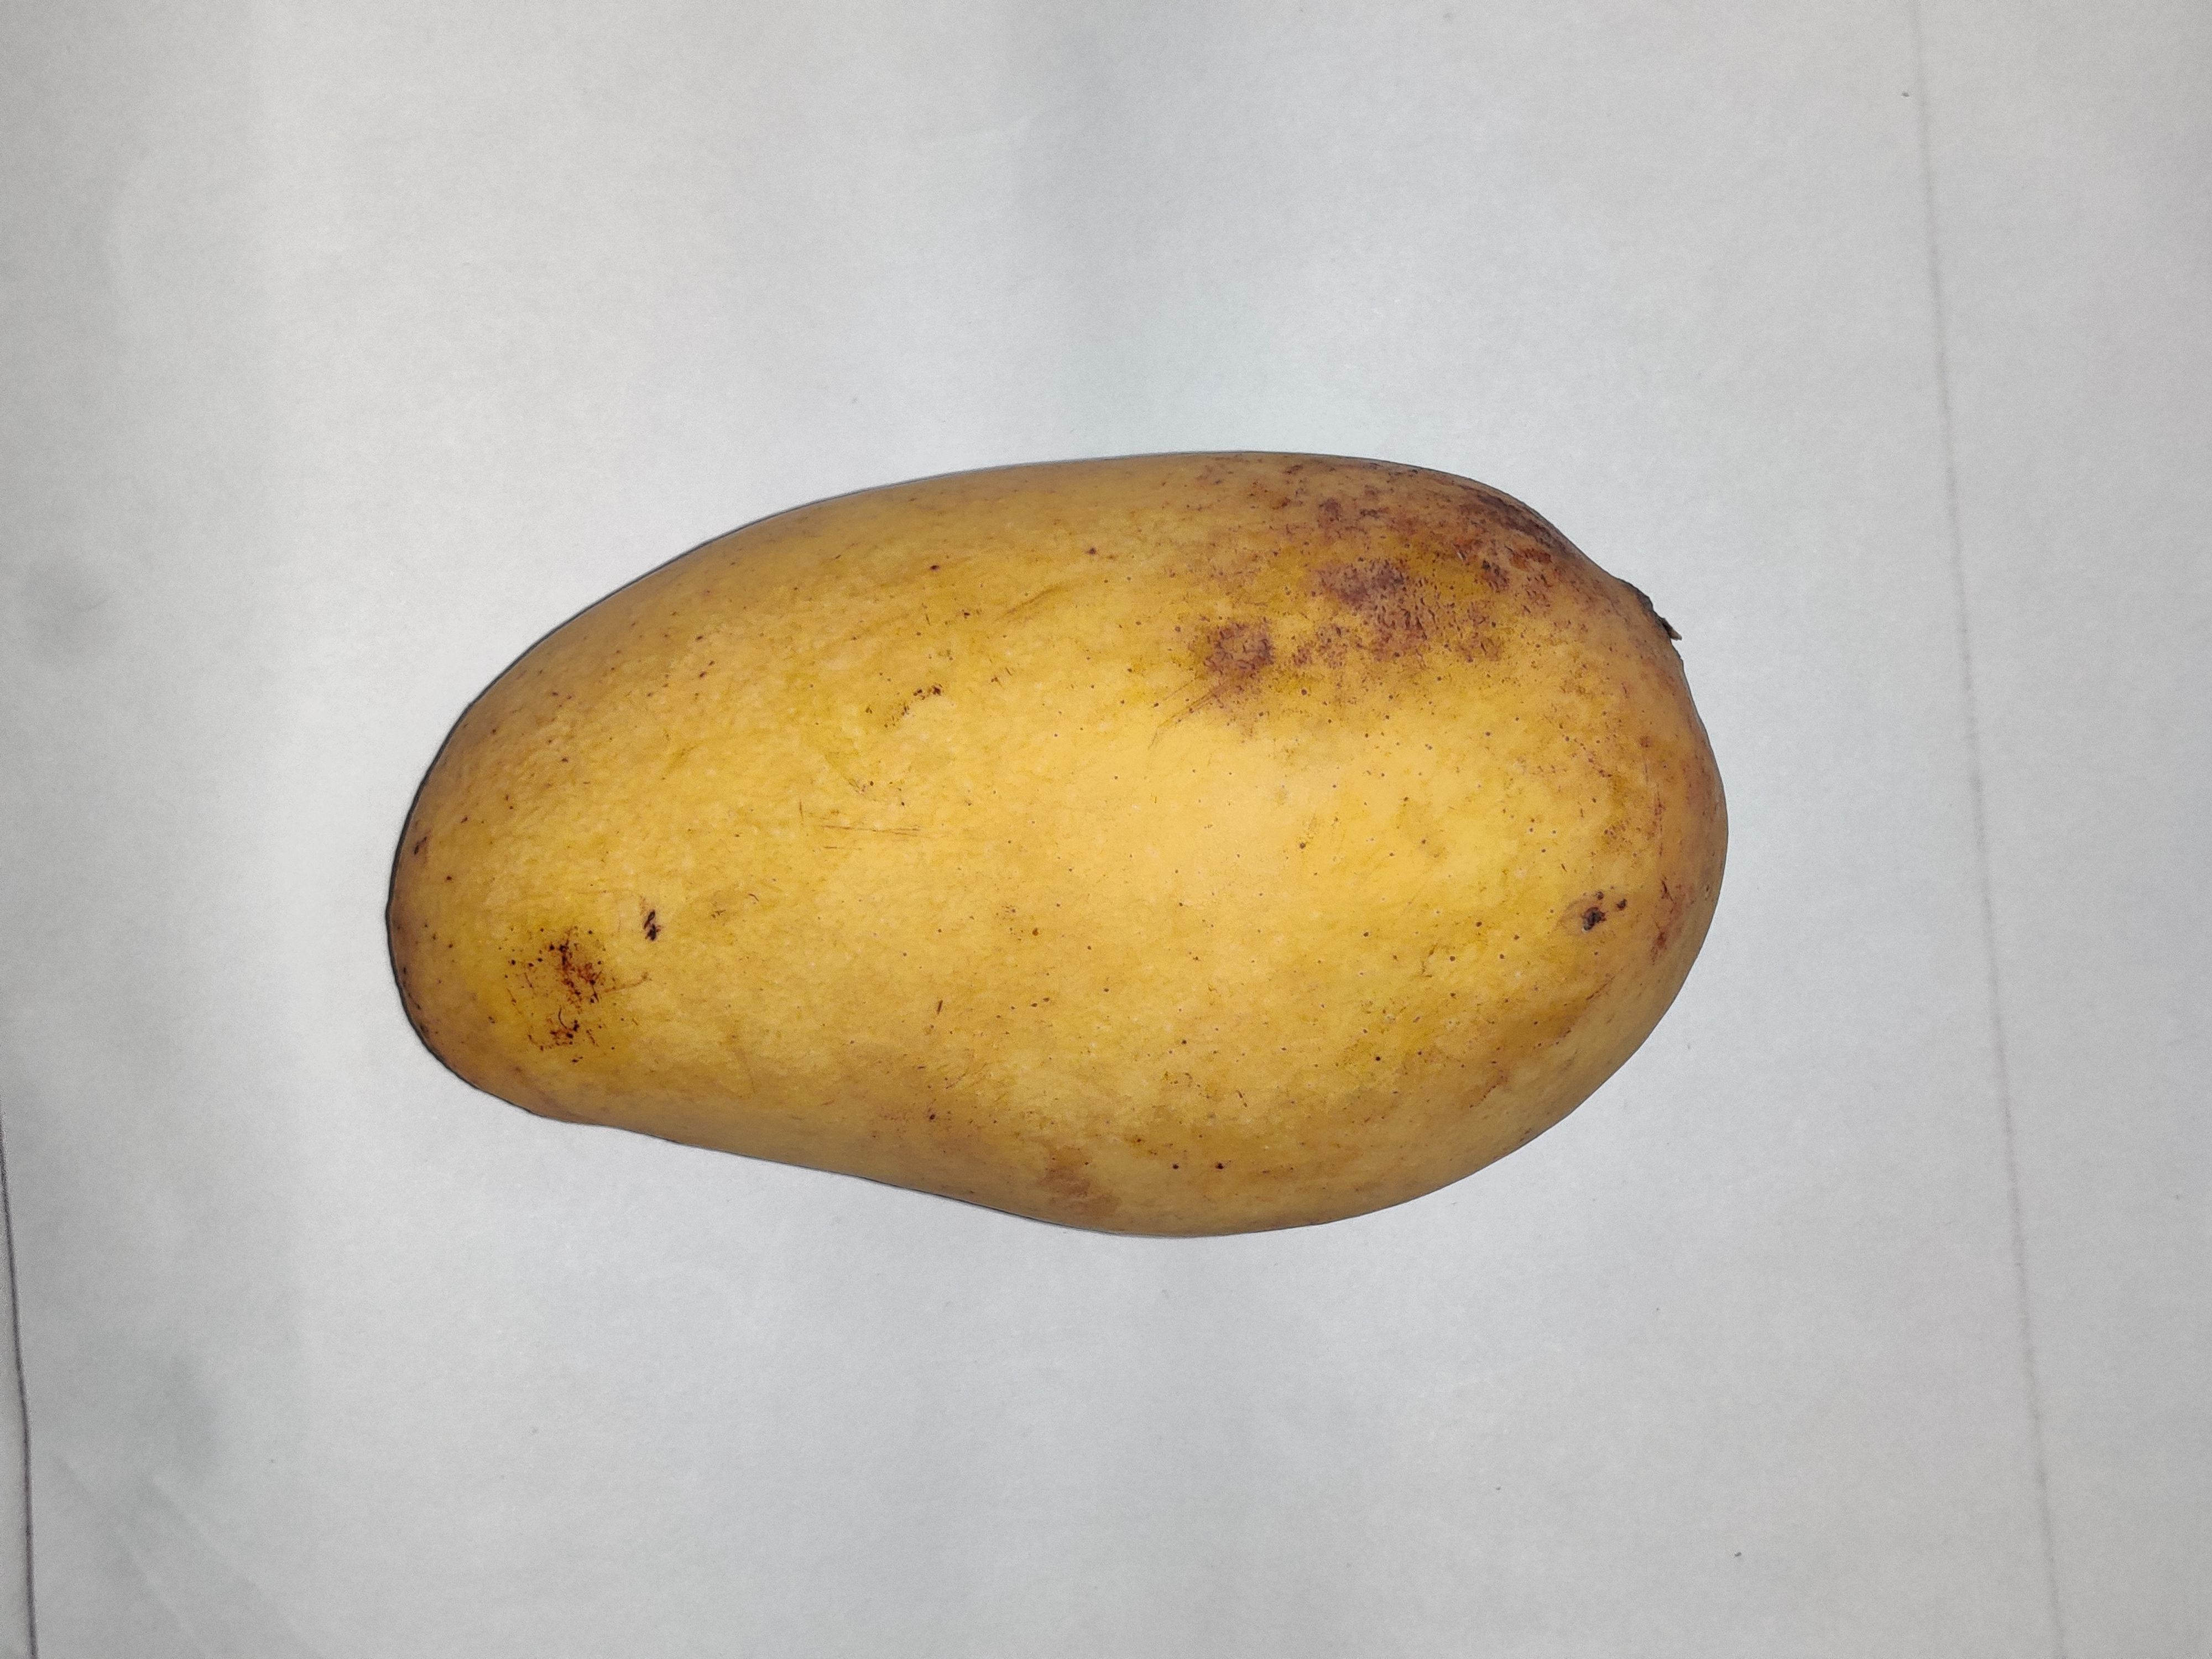
Fruit: mango
Grade: 2nd-grade